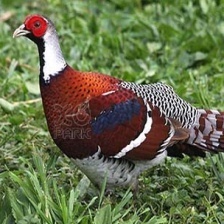
Species: ELLIOTS  PHEASANT
Scientific name: SYRMATICUS ELLIOTI